History of Texas A&M University–Commerce (1996–present)

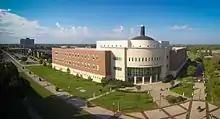
McFarland Science Building in 2013

East Texas State University (ETSU) was renamed Texas A&M University–Commerce (A&M–Commerce) in 1996 when it joined the Texas A&M University System (TAMUS), during the tenure of President Jerry D. Morris. ETSU's main campus in Commerce was one of three institutions to join TAMUS that year, along with its branch campus in Texarkana (renamed Texas A&M University–Texarkana) and Baylor College of Dentistry in Dallas. In 2012, then-President Dan R. Jones credited joining TAMUS with accelerating the growth and beautification of the A&M–Commerce campus.